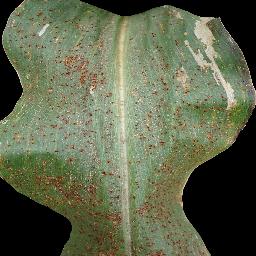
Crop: corn
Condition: (maize)_common_rust